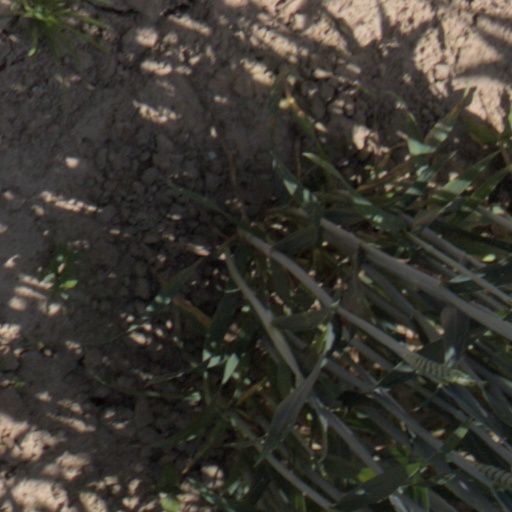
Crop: wheat